Marcel Răducanu

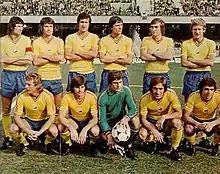

Răducanu played 18 games and scored 3 goals for Romania, making his debut on 13 May 1979 when coach Florin Halagian sent him on the field in the 65th minute in order to replace Constantin Stan in a 1–1 against Cyprus at the Euro 1980 qualifiers. He played another two games at the Euro 1980 qualifiers scoring a goal in each of them, a 2–1 loss against Yugoslavia and a 2–0 victory in the second leg against Cyprus. He played both games of the 1977–80 Balkan Cup final which was won with 4–3 on aggregate against Yugoslavia. Marcel Răducanu played four games at the 1982 World Cup qualifiers, including a 2–1 victory against England in which he opened the score.